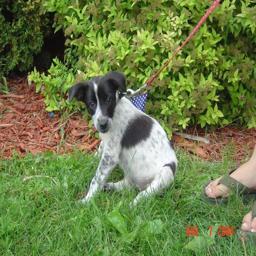
Animal: dogs